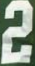
Number: 2